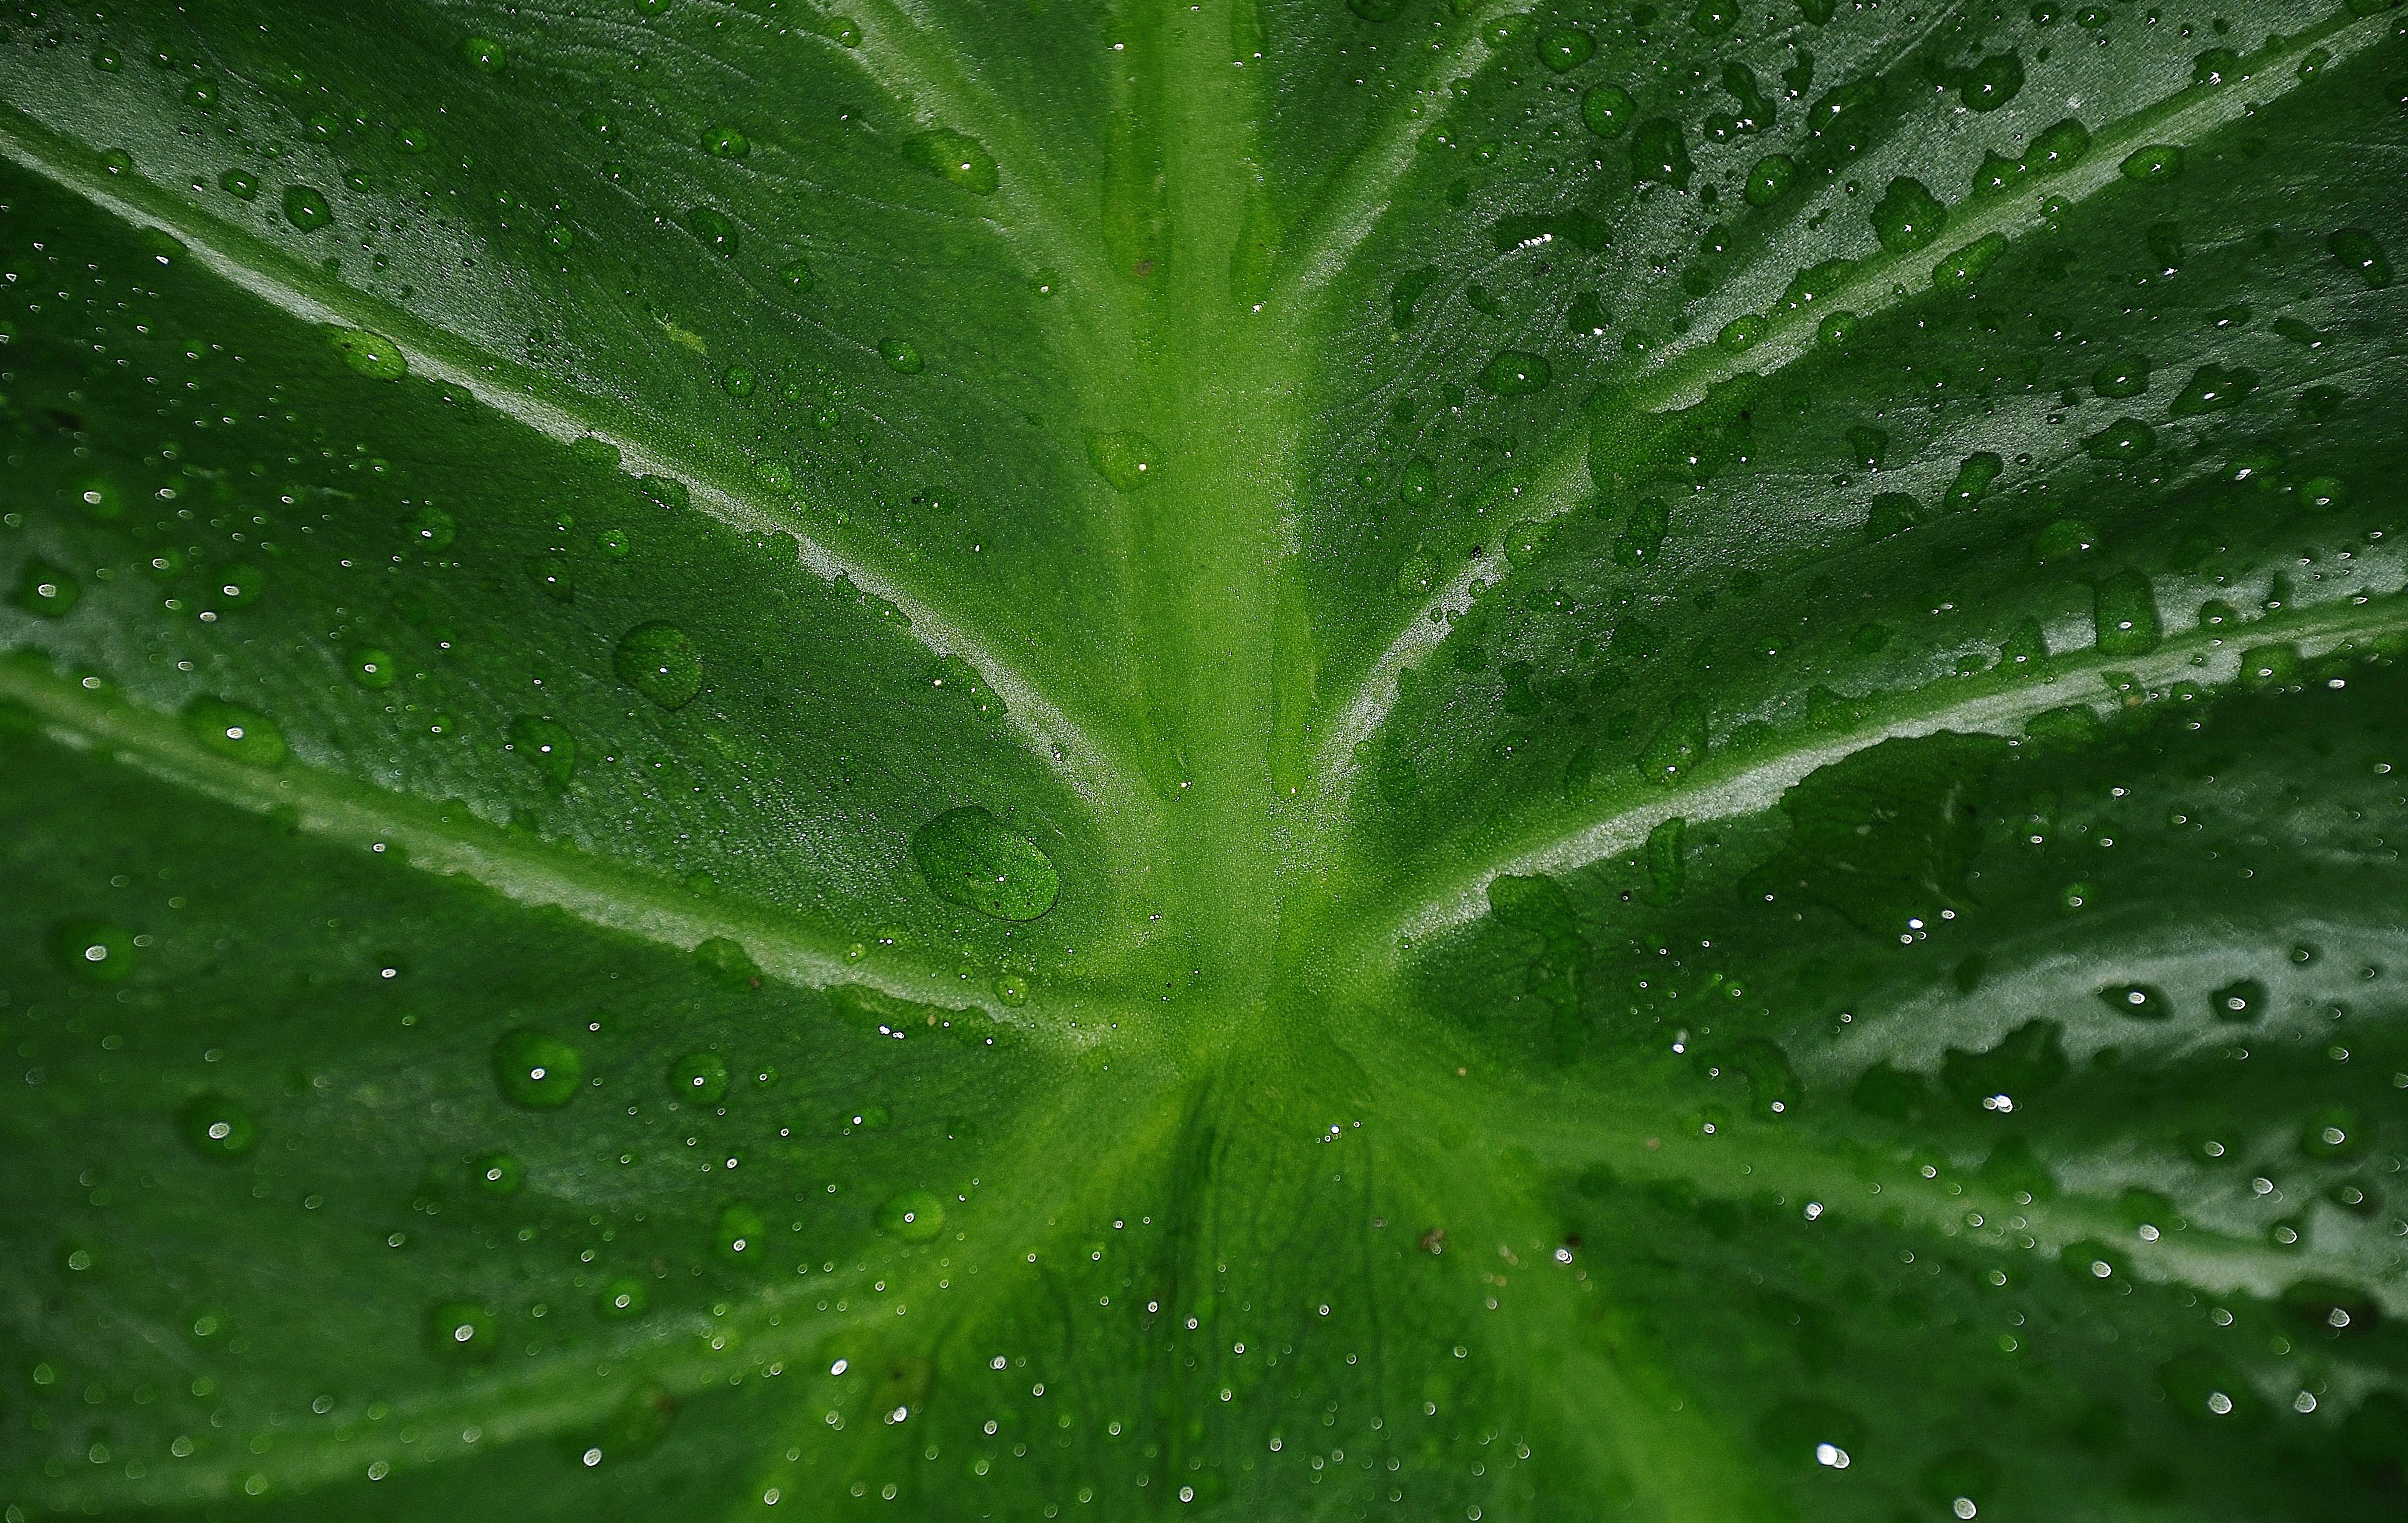
tree, water, nature, drop, dew, plant, leaf, flower, green, macro, botany, colorful, rain drop, leaves, background, drops, drop of water, moisture, macro photography, drops plant leaves, annual plant, plant stem